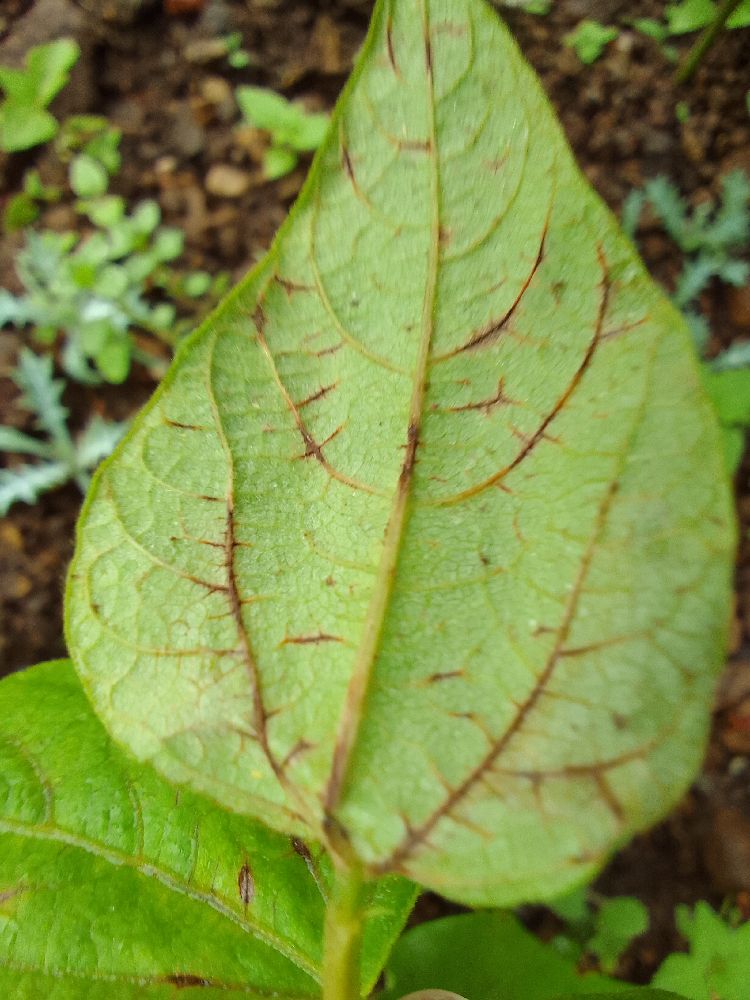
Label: anthracnose